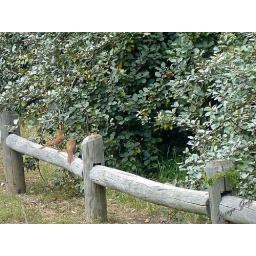
These Brown Thrashers were feeding their families. Other birds also had their nest in these trees and shrubs.